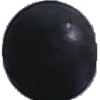
Label: Grape Blue 1